Timeline of the 2019–2020 Hong Kong protests (July 2019)

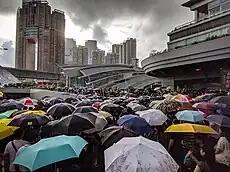

Protesters marched along Nathan Road and Canton Road, which mainland tourists frequent because of the presence of a long string of luxury stores. The protest was aimed at giving a good impression to these visitors, hoping to raise their awareness of the issues and support for their cause. Hard copy booklets about the extradition bill in Simplified Chinese were distributed to mainland tourists, to bypass mainland web censorship. About 200 protestors assembled near the ferry terminal by the China Hong Kong City Centre, chanting in Mandarin and urging the shoppers to join the demonstration.